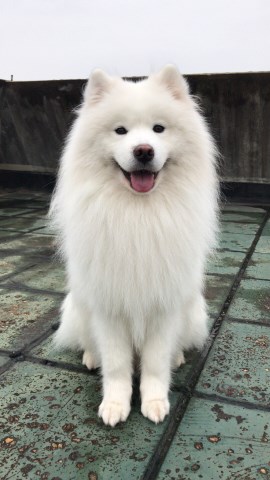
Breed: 2192-n000088-Samoyed